Ioudaios

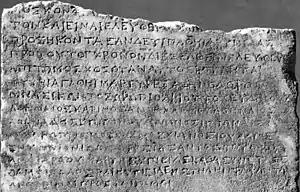
The first known occurrence of the singular "Ioudaios" is in the "Moschus Ioudaios inscription", dated c. 250 BC, from Oropos in Greece. The inscription describes a "Ioudaios" of Greek religion; such that in this context Shaye J. D. Cohen states the word must be translated as "Judean".

Ioudaios (pl. "Ioudaioi") is an Ancient Greek ethnonym used in classical and biblical literature which commonly translates to "Jew" or "Judean".